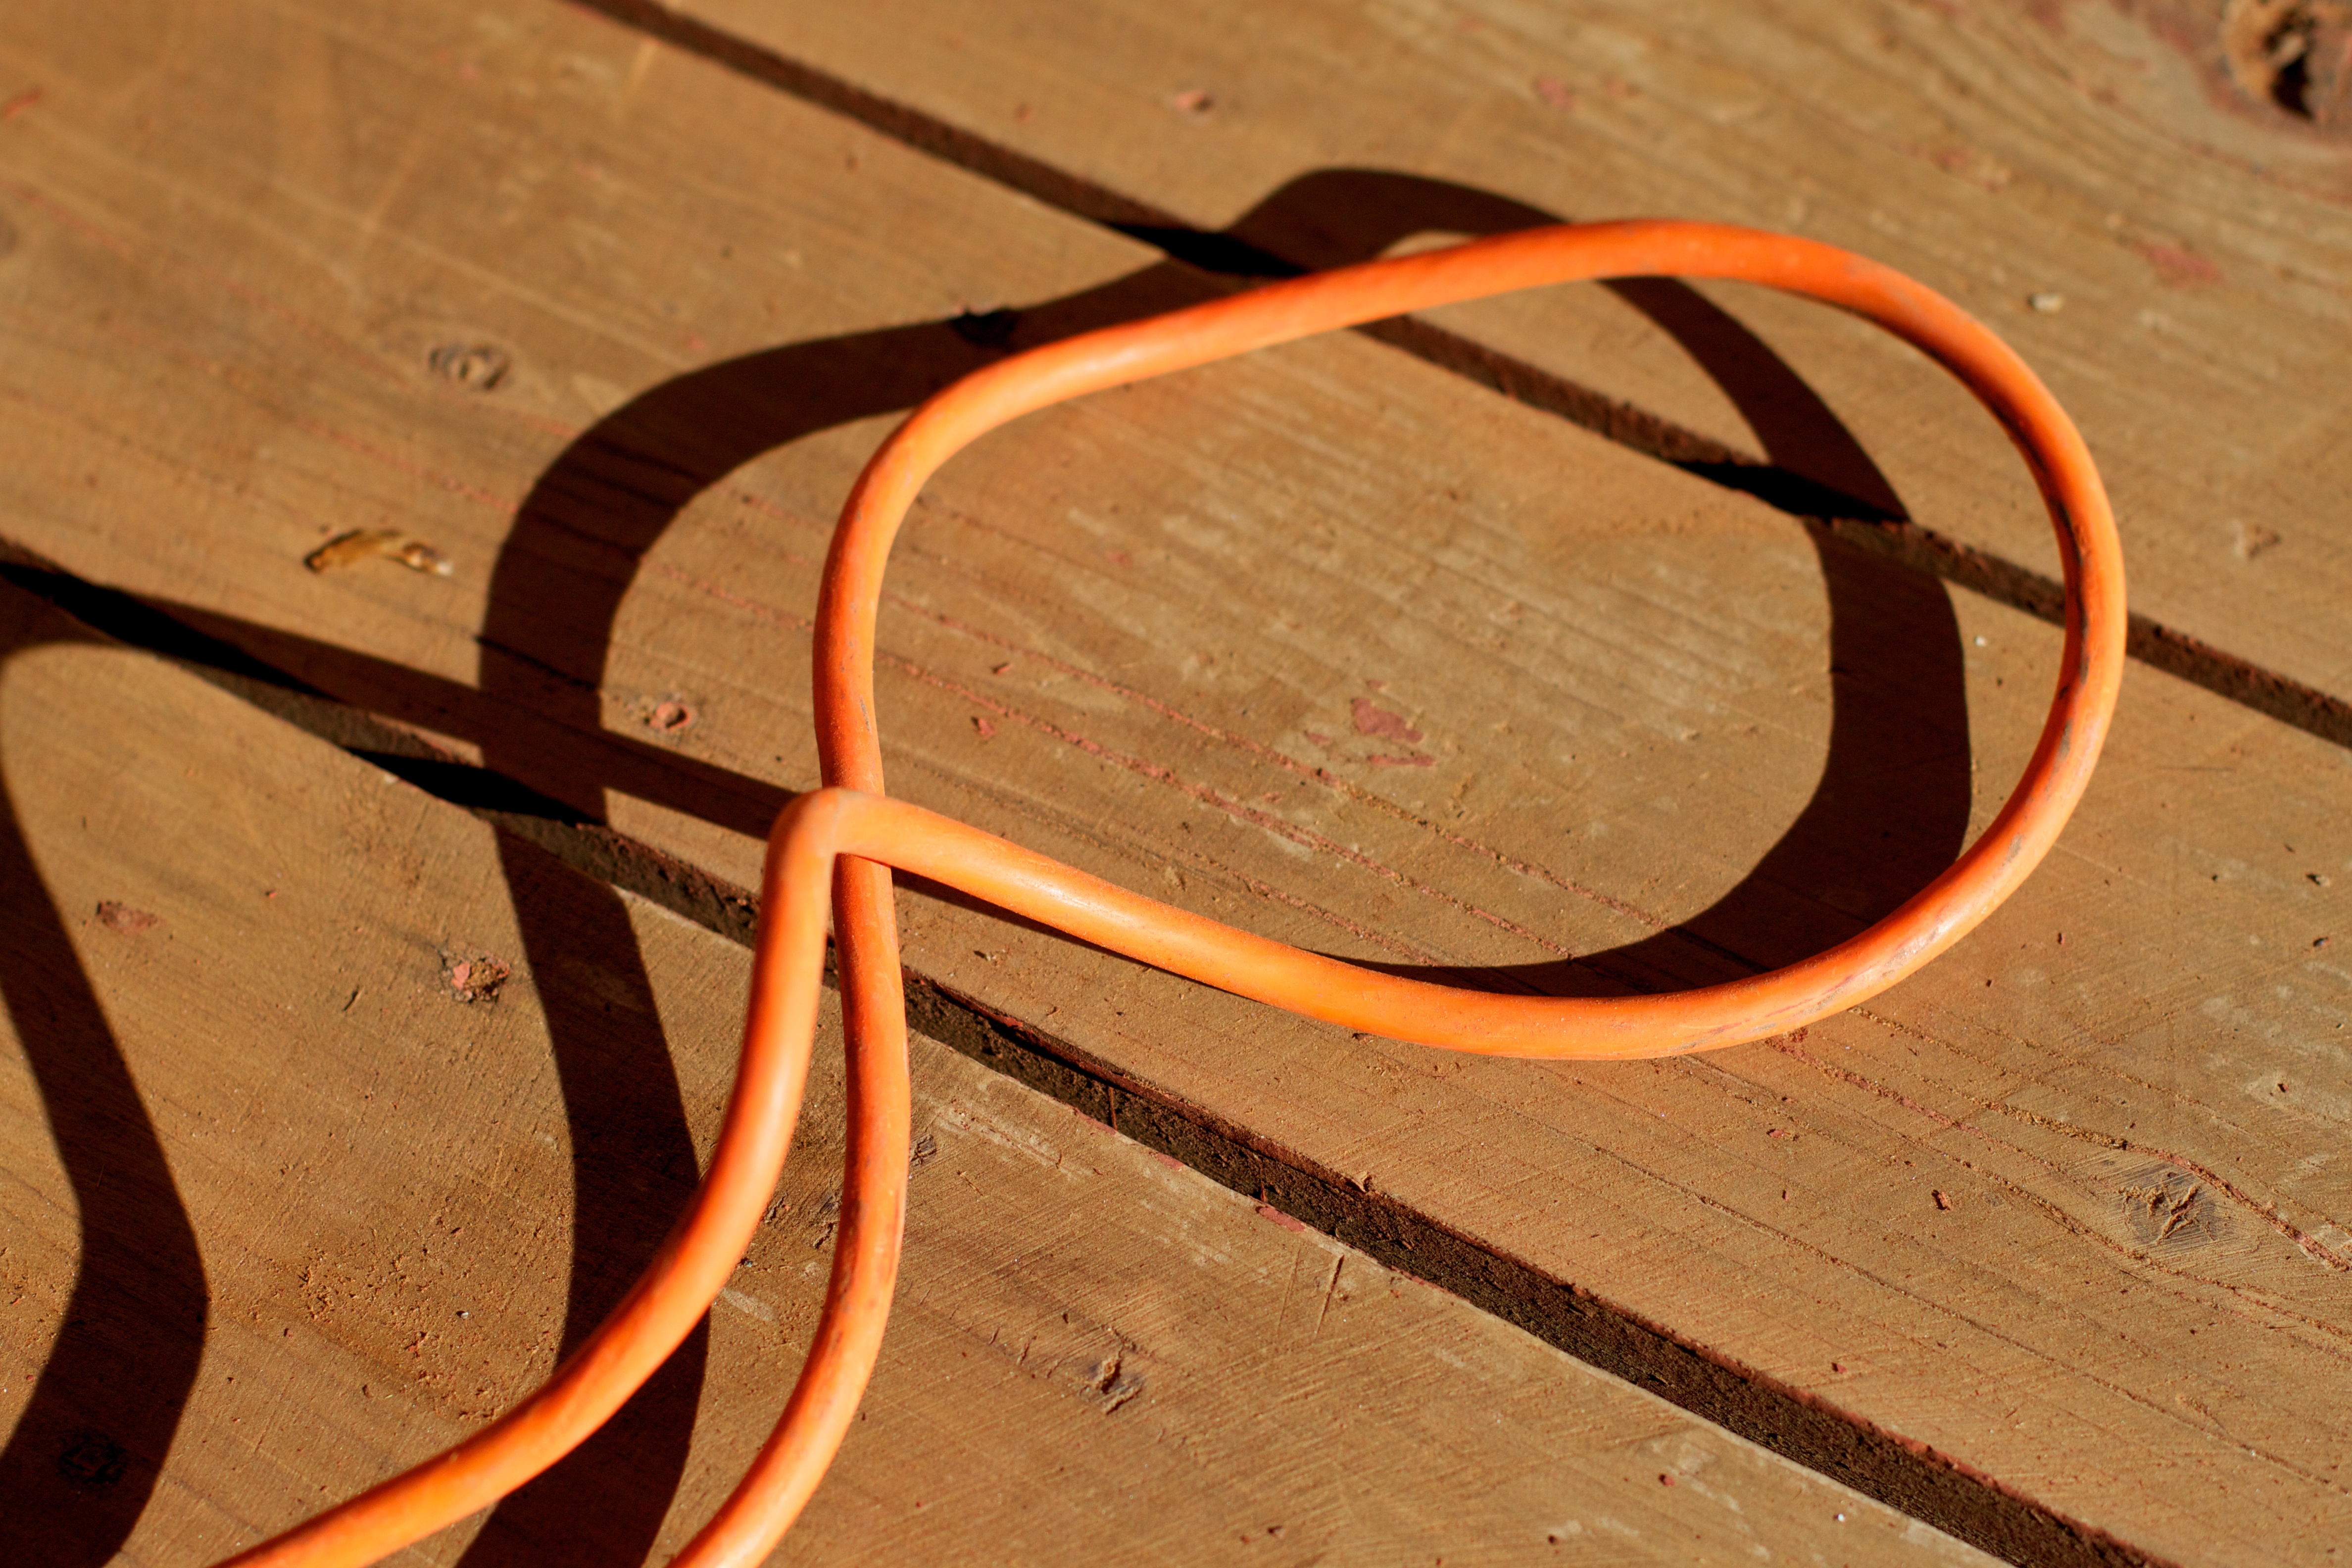
shoe, wood, color, circle, sunglasses, glasses, footwear, eyewear, vision care